In Memoriam A.H.H.

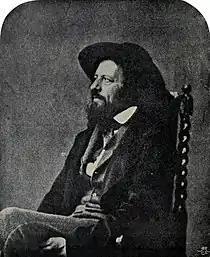
Alfred, Lord Tennyson, photographed in 1857.

In Canto LVI, the poet queries Nature about the existential circumstance of Man on planet Earth: